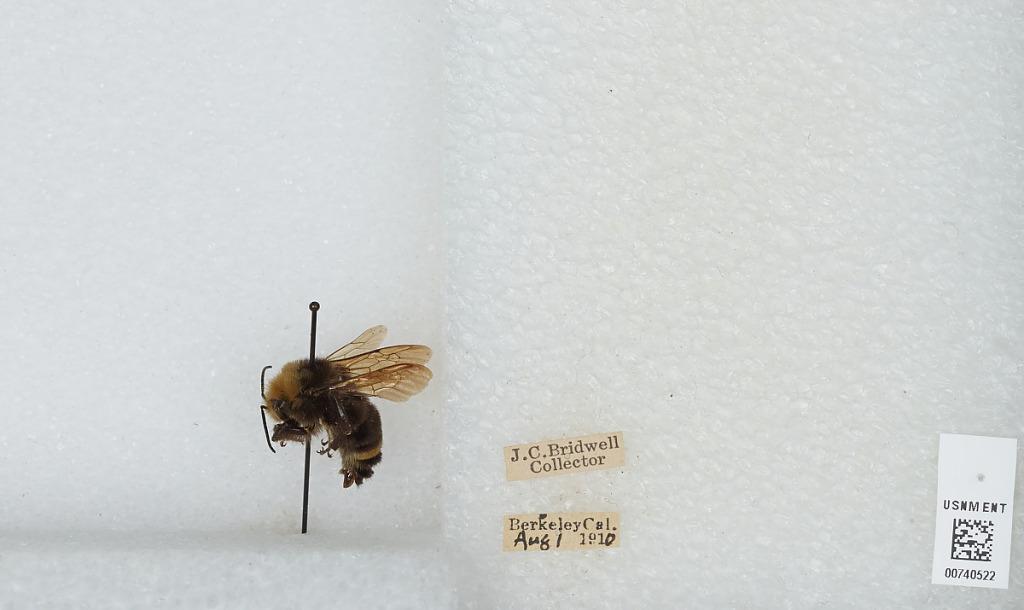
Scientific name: Bombus (Pyrobombus) vosnesenskii Radoszkowski
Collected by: J. Bridwell
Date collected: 1910-8-1
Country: United States
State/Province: California
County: Alameda
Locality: Berkeley
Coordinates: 37.8717, -122.273